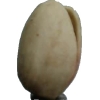
Label: pistachio